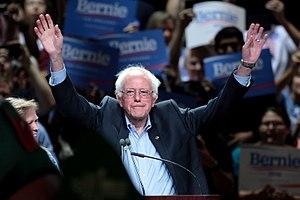
Dans son acception générale actuelle le mot populisme désigne une approche politique qui a tendance à opposer le peuple aux élites politiques, économiques ou médiatiques.